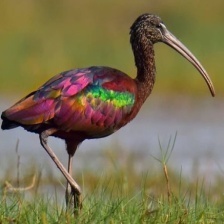
Species: GLOSSY IBIS
Scientific name: PLEGADIS FALCINELLUS